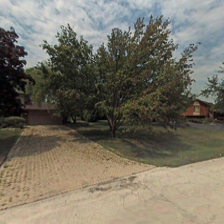
Label: streetView